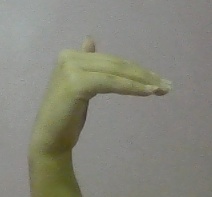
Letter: khaa